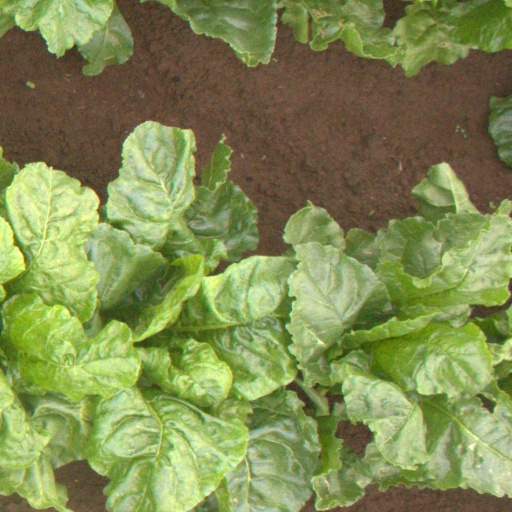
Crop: sugar beet